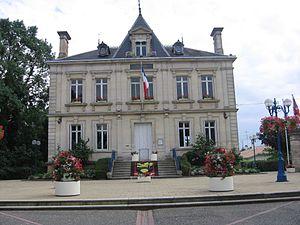
La mairie, situé dans le centre ville